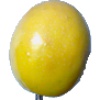
Label: maracuja